Man at the Crossroads

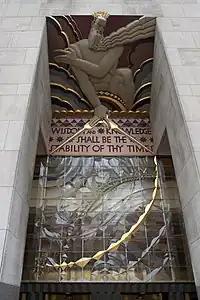
30 Rockefeller Plaza, where "Man at the Crossroads" was originally installed

John D. Rockefeller Jr., a businessman and member of the Rockefeller family, was heavily involved in the construction of Rockefeller Center in the 1930s. He wanted to have a mural placed on the lobby wall of the RCA Building (now 30 Rockefeller Plaza), the largest structure in Rockefeller Center. Meanwhile, his wife, Abby Aldrich Rockefeller, was a patron of the socialist Mexican artist Diego Rivera. This had been the case since winter 1931–1932, when Abby purchased many of Rivera's pieces at a Museum of Modern Art (MoMA) exhibition.